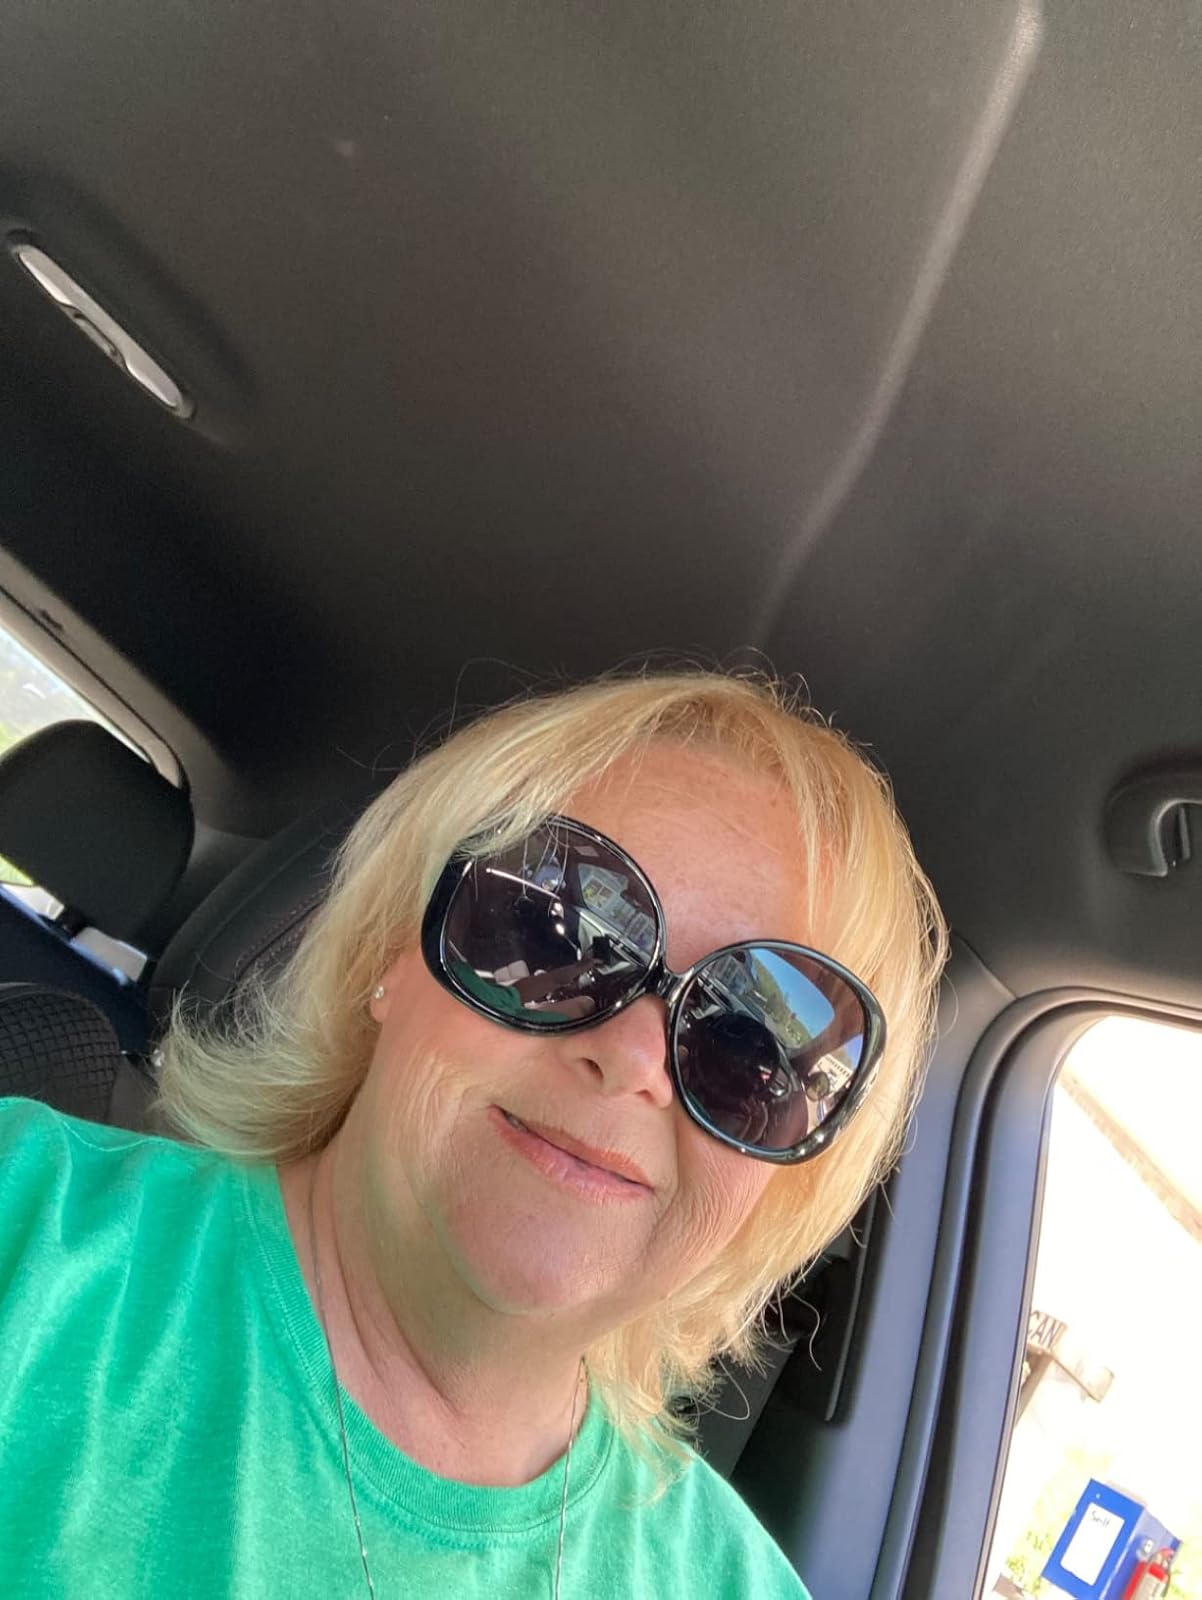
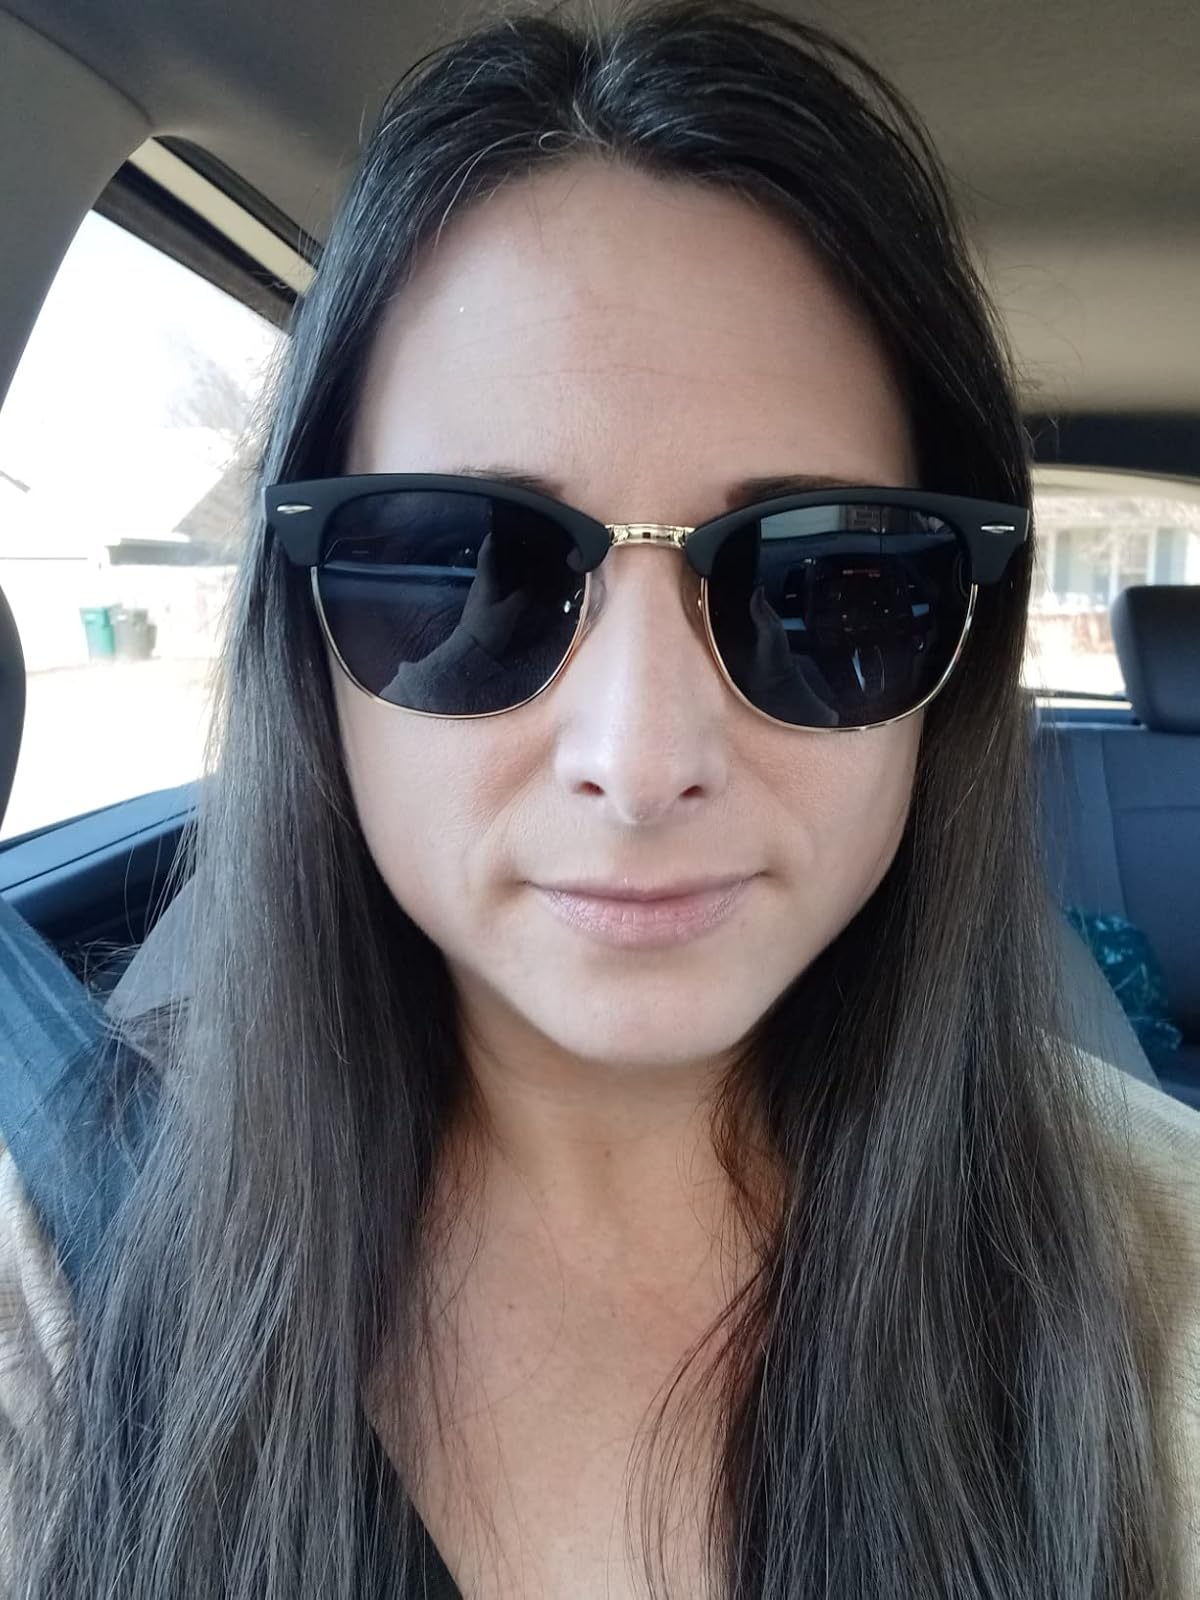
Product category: accessories_sunglasses
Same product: no